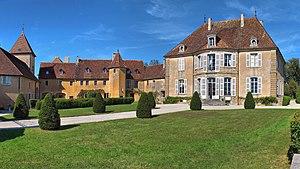
Pin est une commune française située dans le département de la Haute-Saône, en région Bourgogne-Franche-Comté.
Le château de Pin est un château situé à Pin, en France.
La communauté de communes du val marnaysien, parfois abrégée en CCVM, est une communauté de communes française, située dans les départements de la Haute-Saône et du Doubs en région Bourgogne-Franche-Comté.